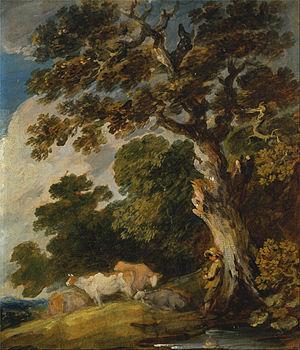
Gainsborough Dupont, né en décembre 1754 à Sudbury dans le Suffolk, et mort le 20 janvier 1797 à Londres, est un artiste britannique, neveu et élève de Thomas Gainsborough, R. A.